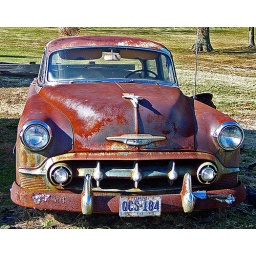
I took a side street through a village and discovered this car in a Pike County, Ohio, yard.